Robert Weil (businessman)

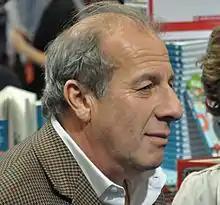
Robert Weil (2011)

Robert Sam Weil (born 21 November 1948 in Bromma, Stockholm Municipality) is a Swedish businessman.